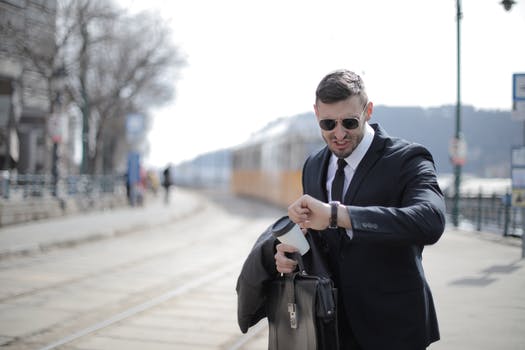
Label: No Watermark